Answer in natural language. How many Doorways are visible in the scene? Choose between the following options: 4, 0, 1, 3 or 2
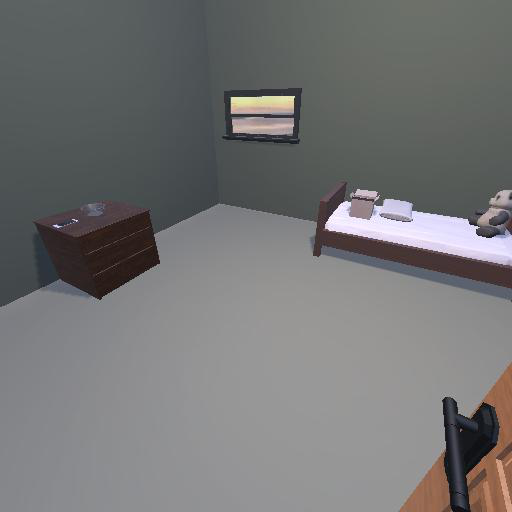
<answer>1</answer>